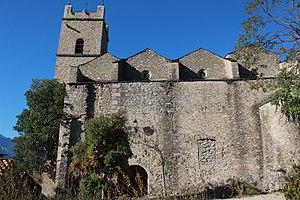
Eus, Pyrénées-Orientales,un des plus beaux villages de France
Cet article recense les monuments historiques des Pyrénées-Orientales, en France.